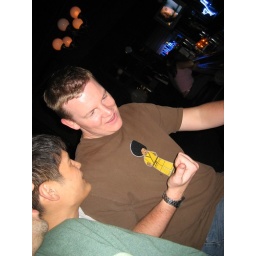
Corey is calling me a dirty little girl in Drunk.